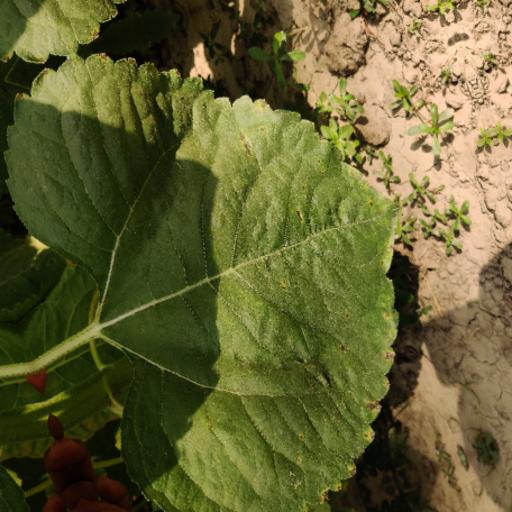
Label: Downy_mildew